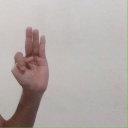
अक्षर: भ